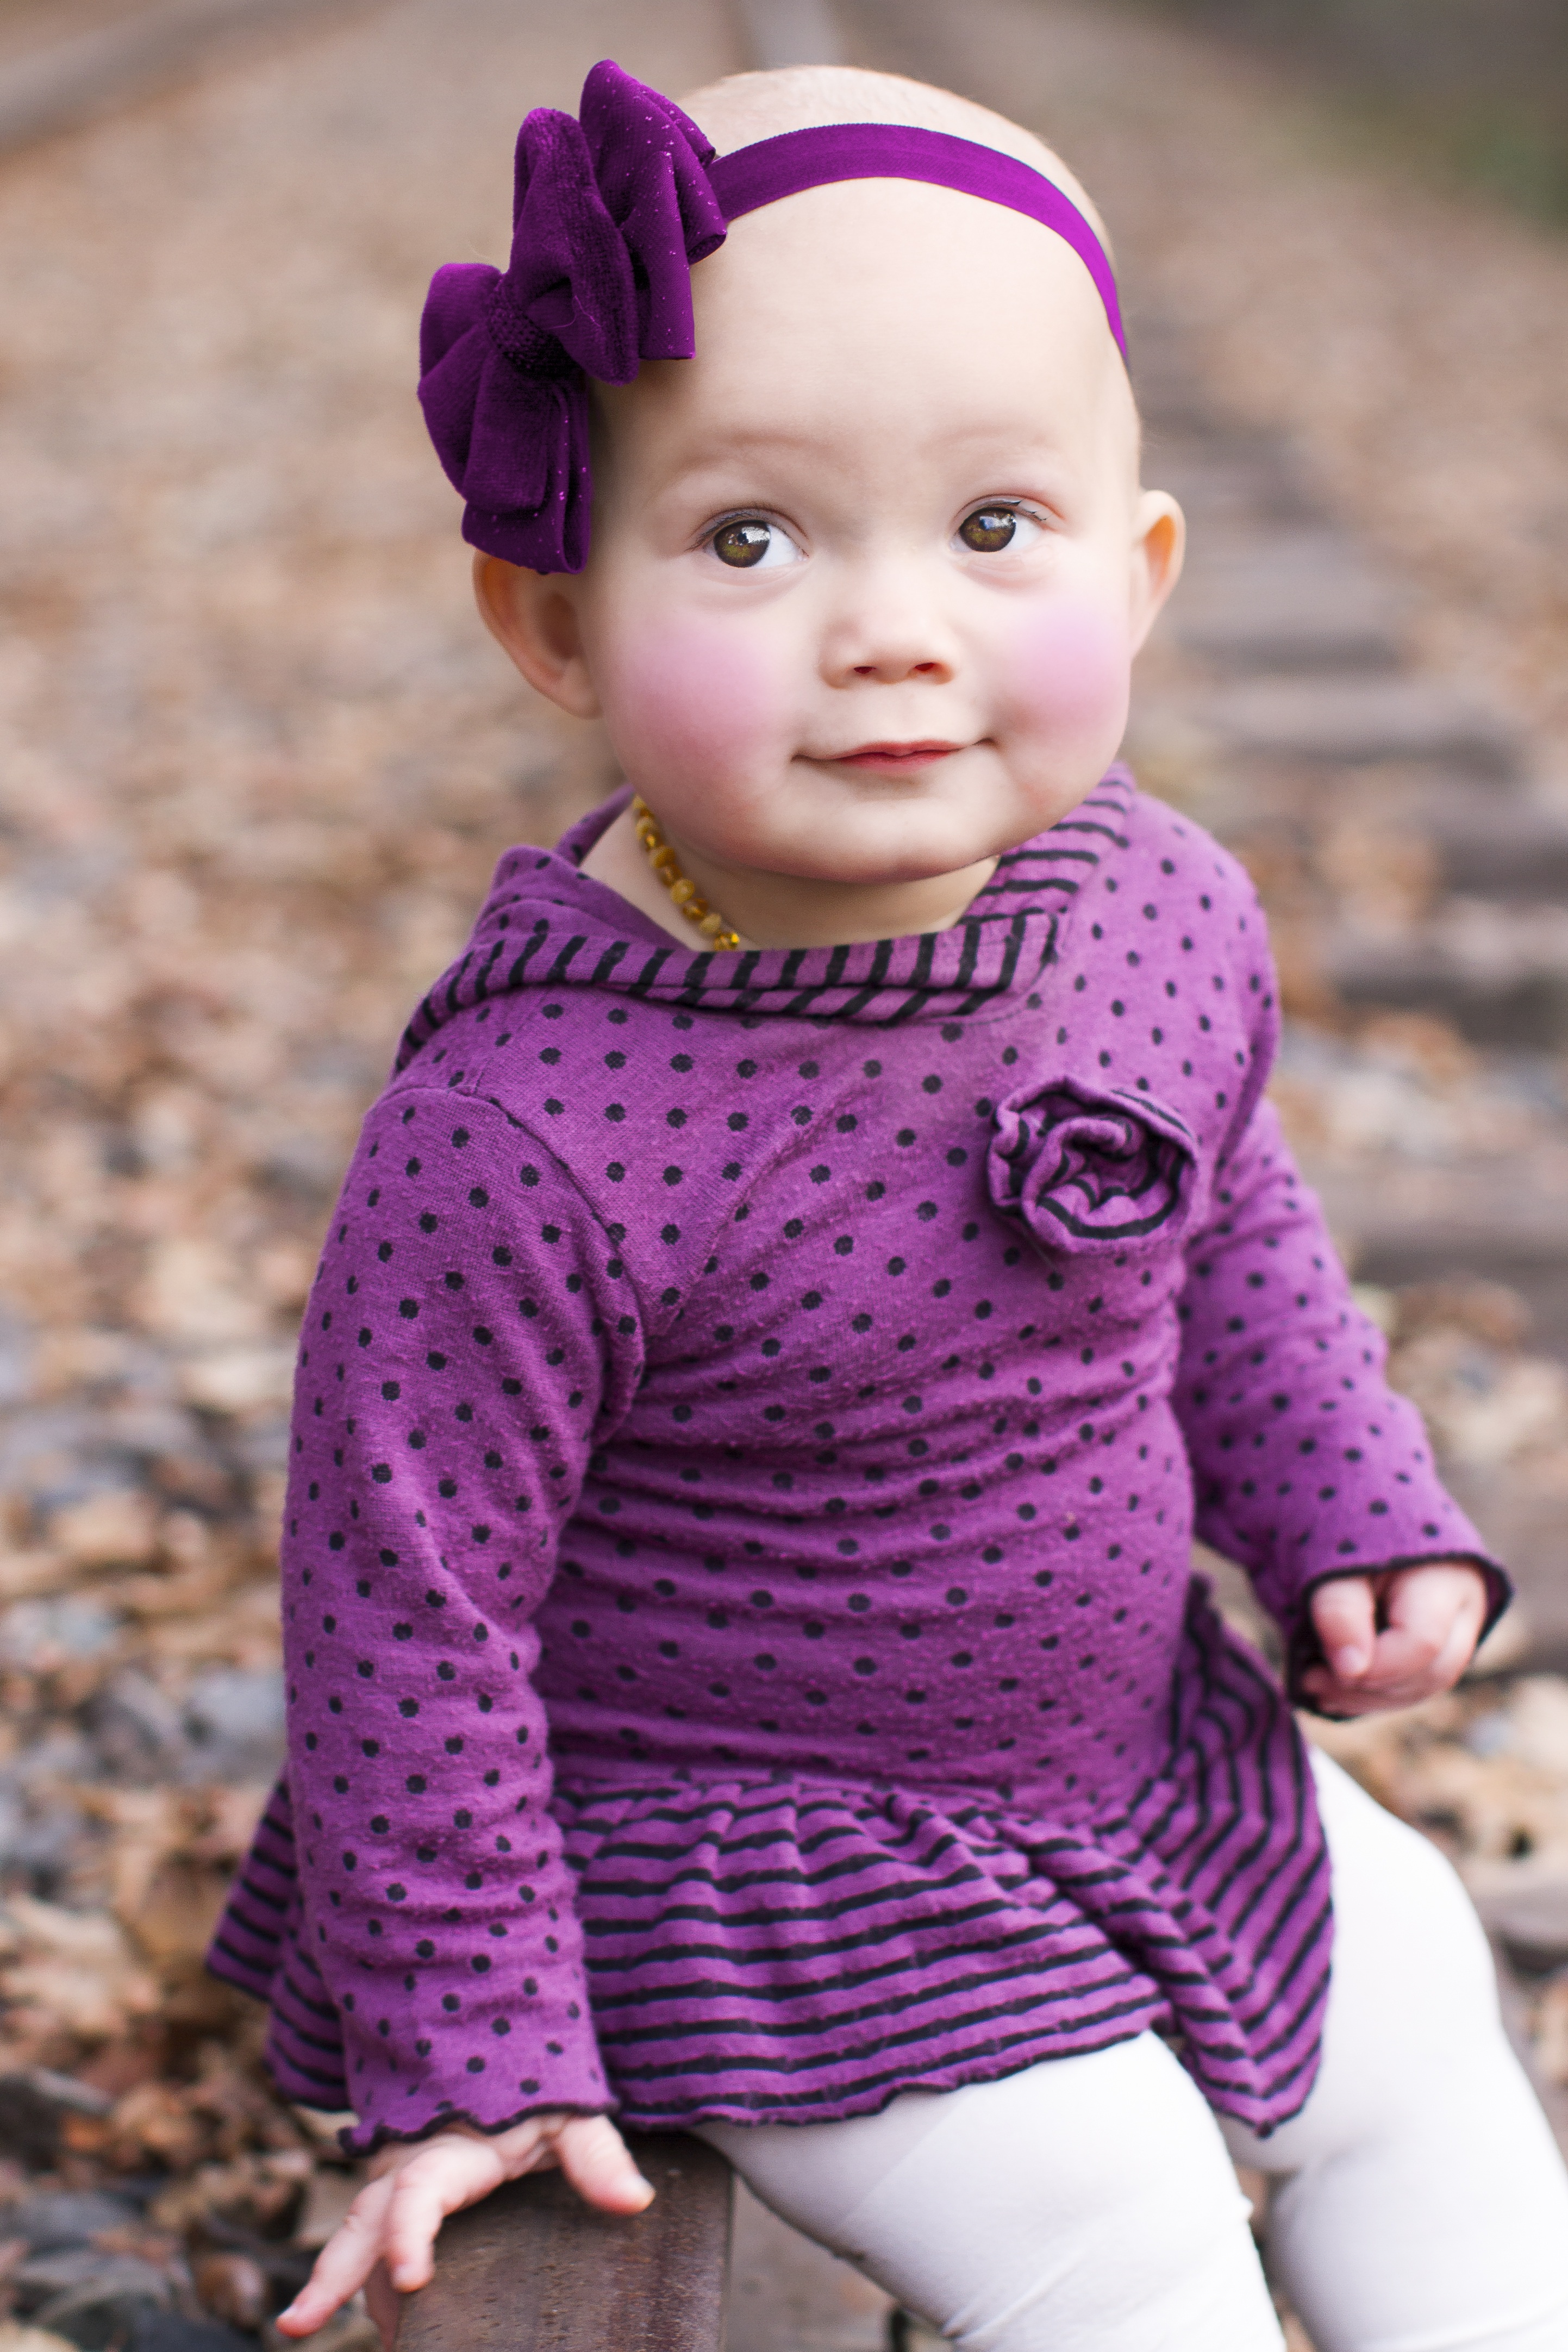
girl, purple, cute, female, pattern, portrait, young, child, clothing, pink, toy, childhood, smiling, caucasian, bald, face, doll, eyes, art, american, dress, happiness, infant, toddler, skin, bow, adorable, daughter, portrait photography